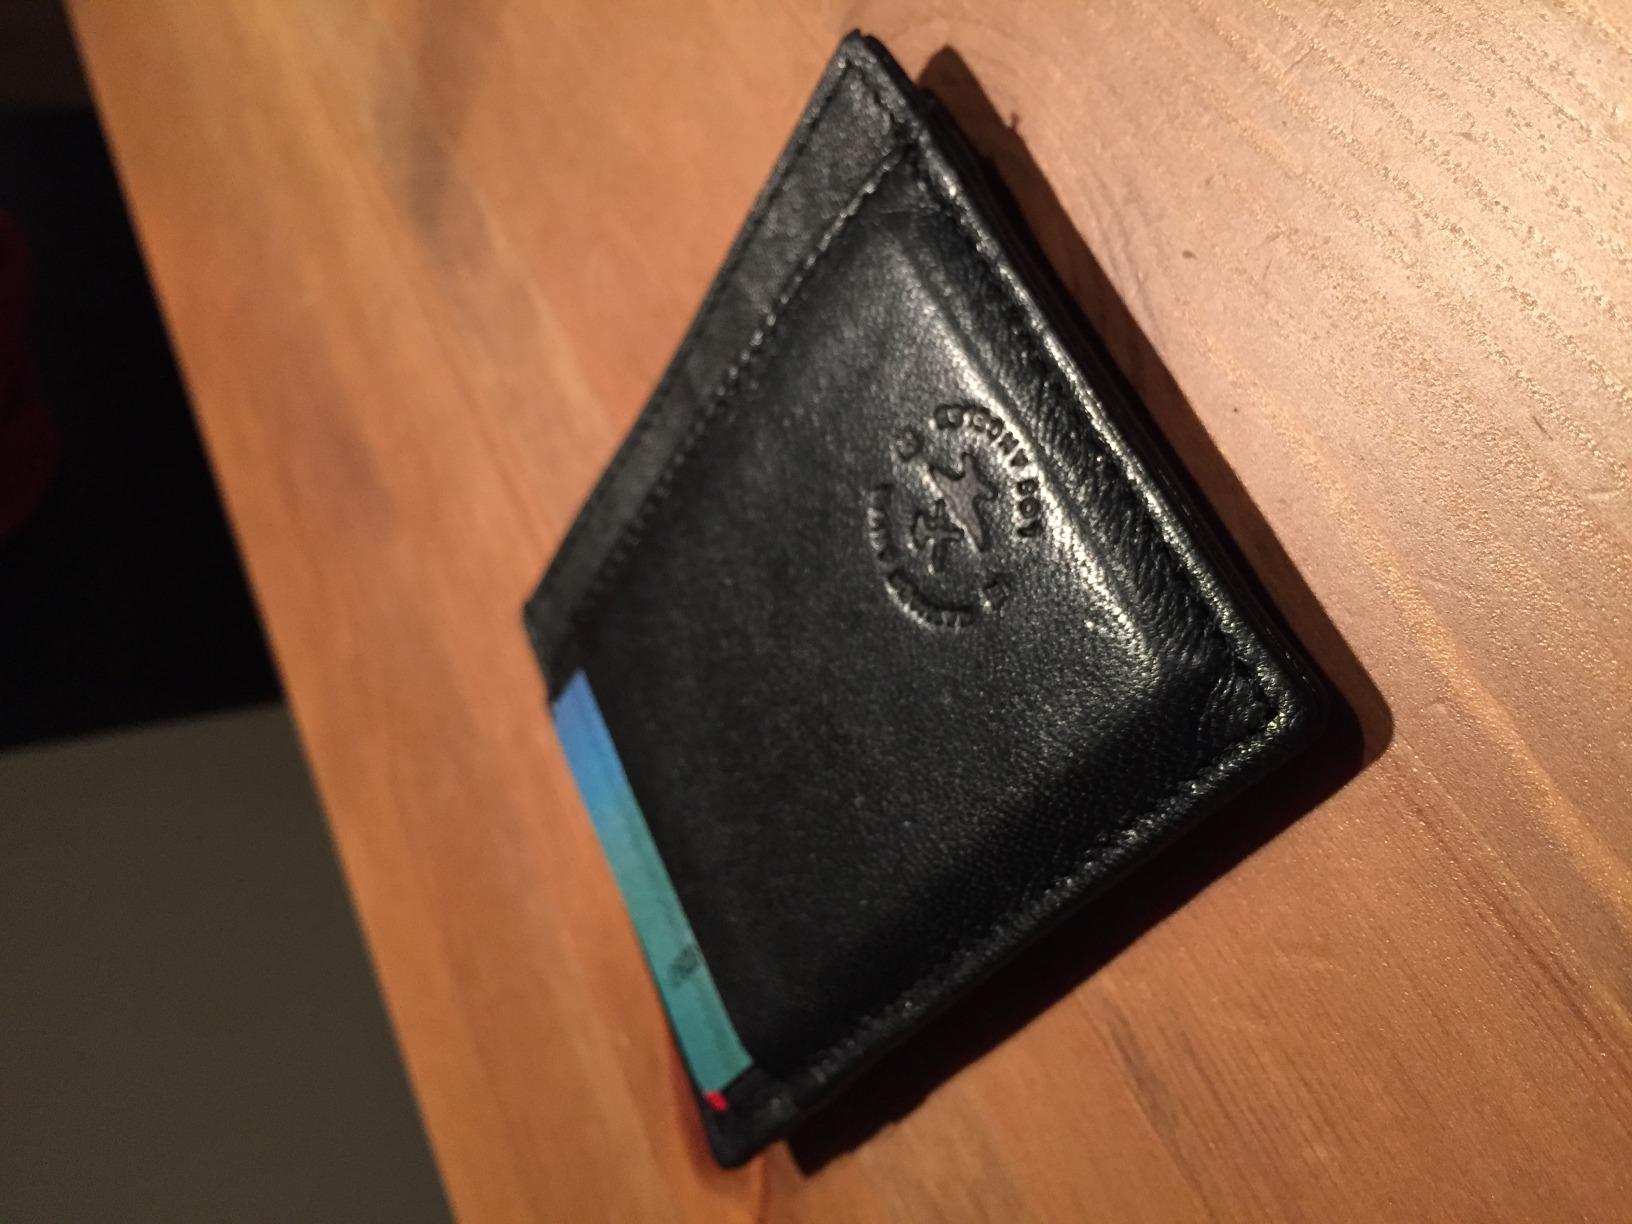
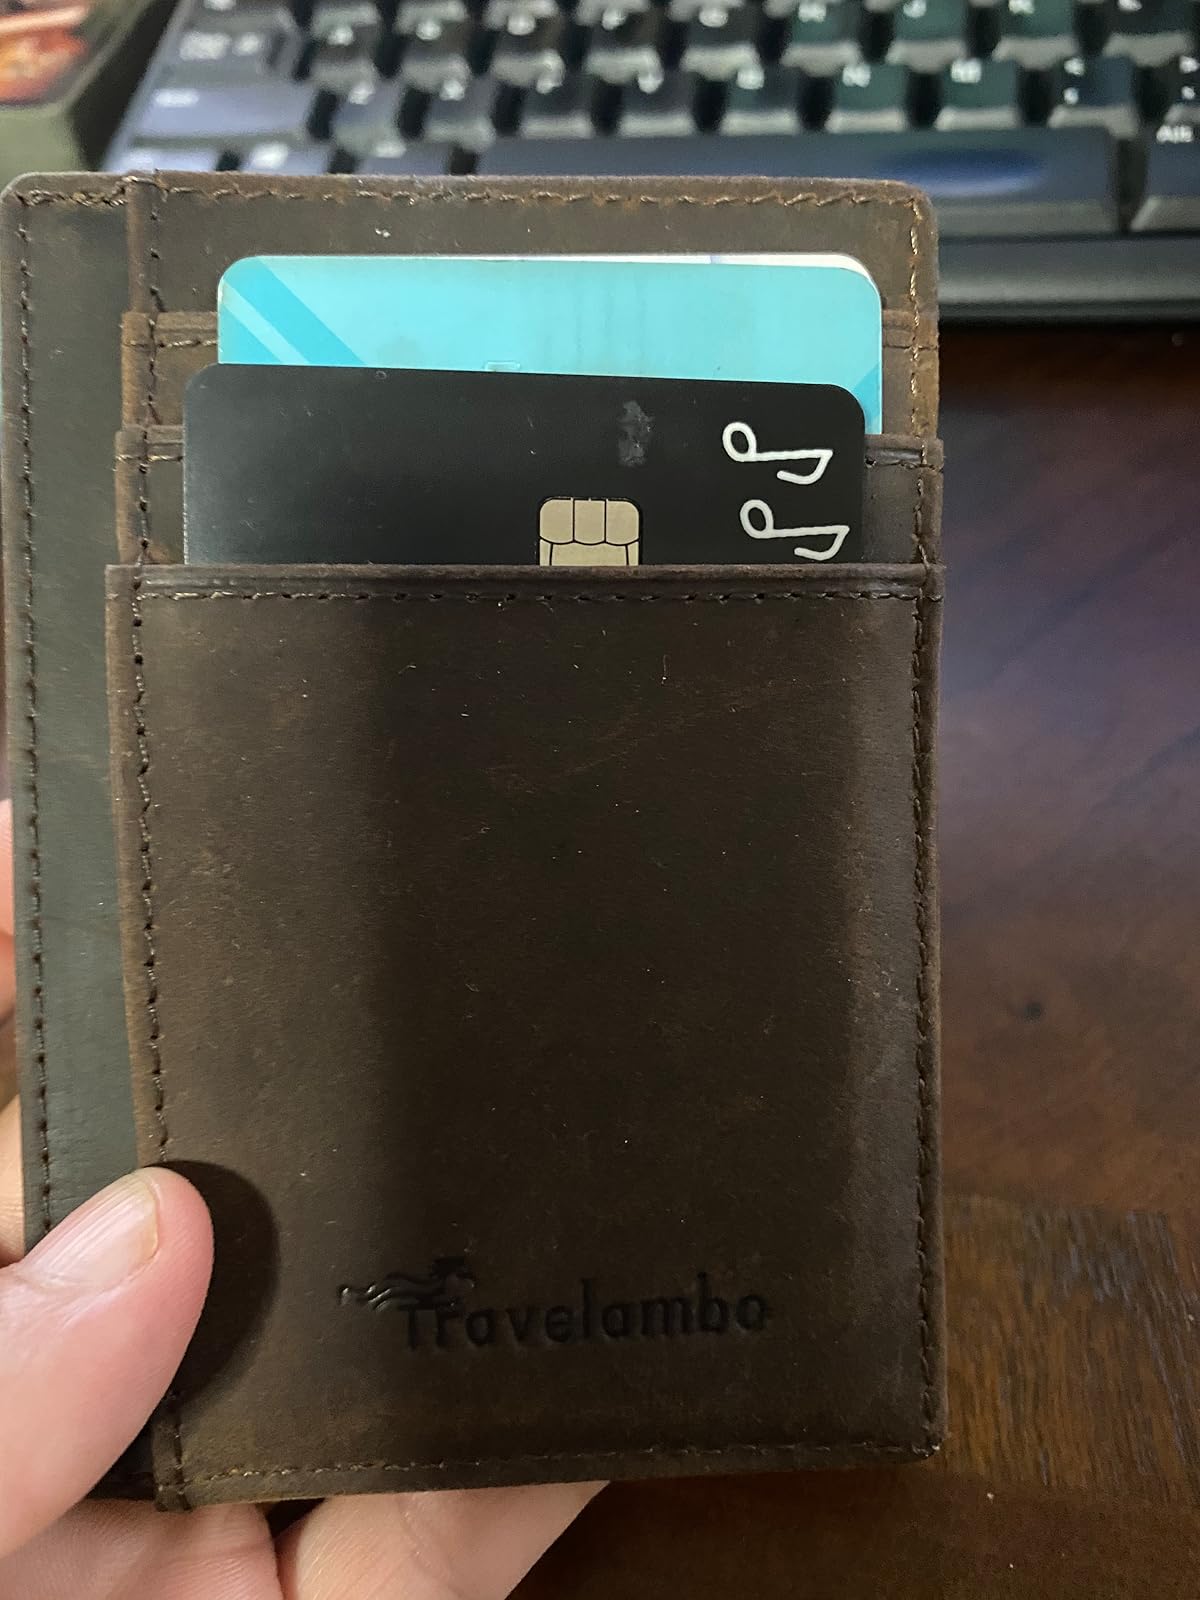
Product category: accessories_wallet
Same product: no